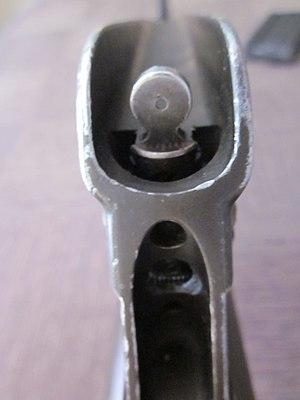
photo AR10